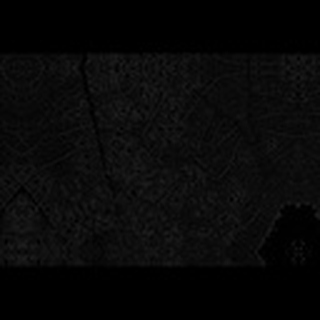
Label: cotton_aphids